Painter of the Berlin Dancing Girl

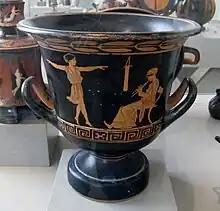
The painter's name vase

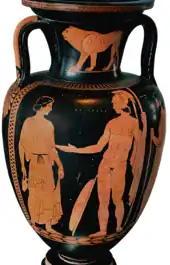
Briseis and Achilles on an amphora, Museo Provinciale Sigismondo Castromediano in Lecce, Italy

The Painter of the Berlin Dancing Girl was an Apulian red-figure vase painter, who was active between 430–410 BC. He was named after a calyx krater in the collection of the Antikensammlung Berlin, which depicts a girl dancing to the aulos played by a seated woman.